Wilbur Wright Field

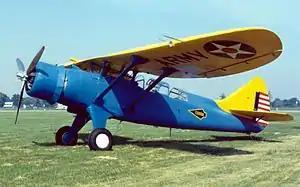
This Douglas O-46 bears the Spearhead insignia of Wilbur Wright Field (1931-1942) on its fuselage.

Wilbur Wright Field was a military installation and an airfield used as a World War I pilot, mechanic, and armorer training facility, and under different designations, conducted United States Army Air Corps and Air Forces flight testing. Located near Riverside, Ohio, the site is officially "Area B" of Wright-Patterson Air Force Base and includes the National Museum of the United States Air Force built on the airfield.